Arc spring

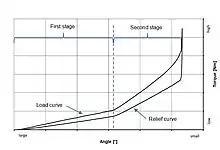
Representation of the friction hysteresis of a two-stage arc spring supported by a sliding shell in a torque-angle characteristic curve.

In addition, the spring characteristic can be influenced by other parameters such as the cross-sectional geometry of the wire, the coil diameter or the number of coils. CAD configurators, which generate a CAD model after entering certain parameters, can contribute to optimal design.